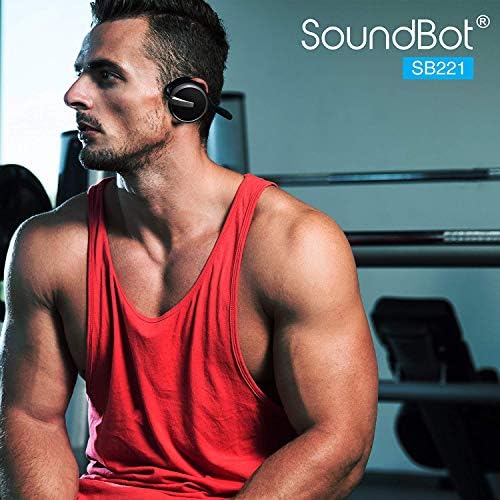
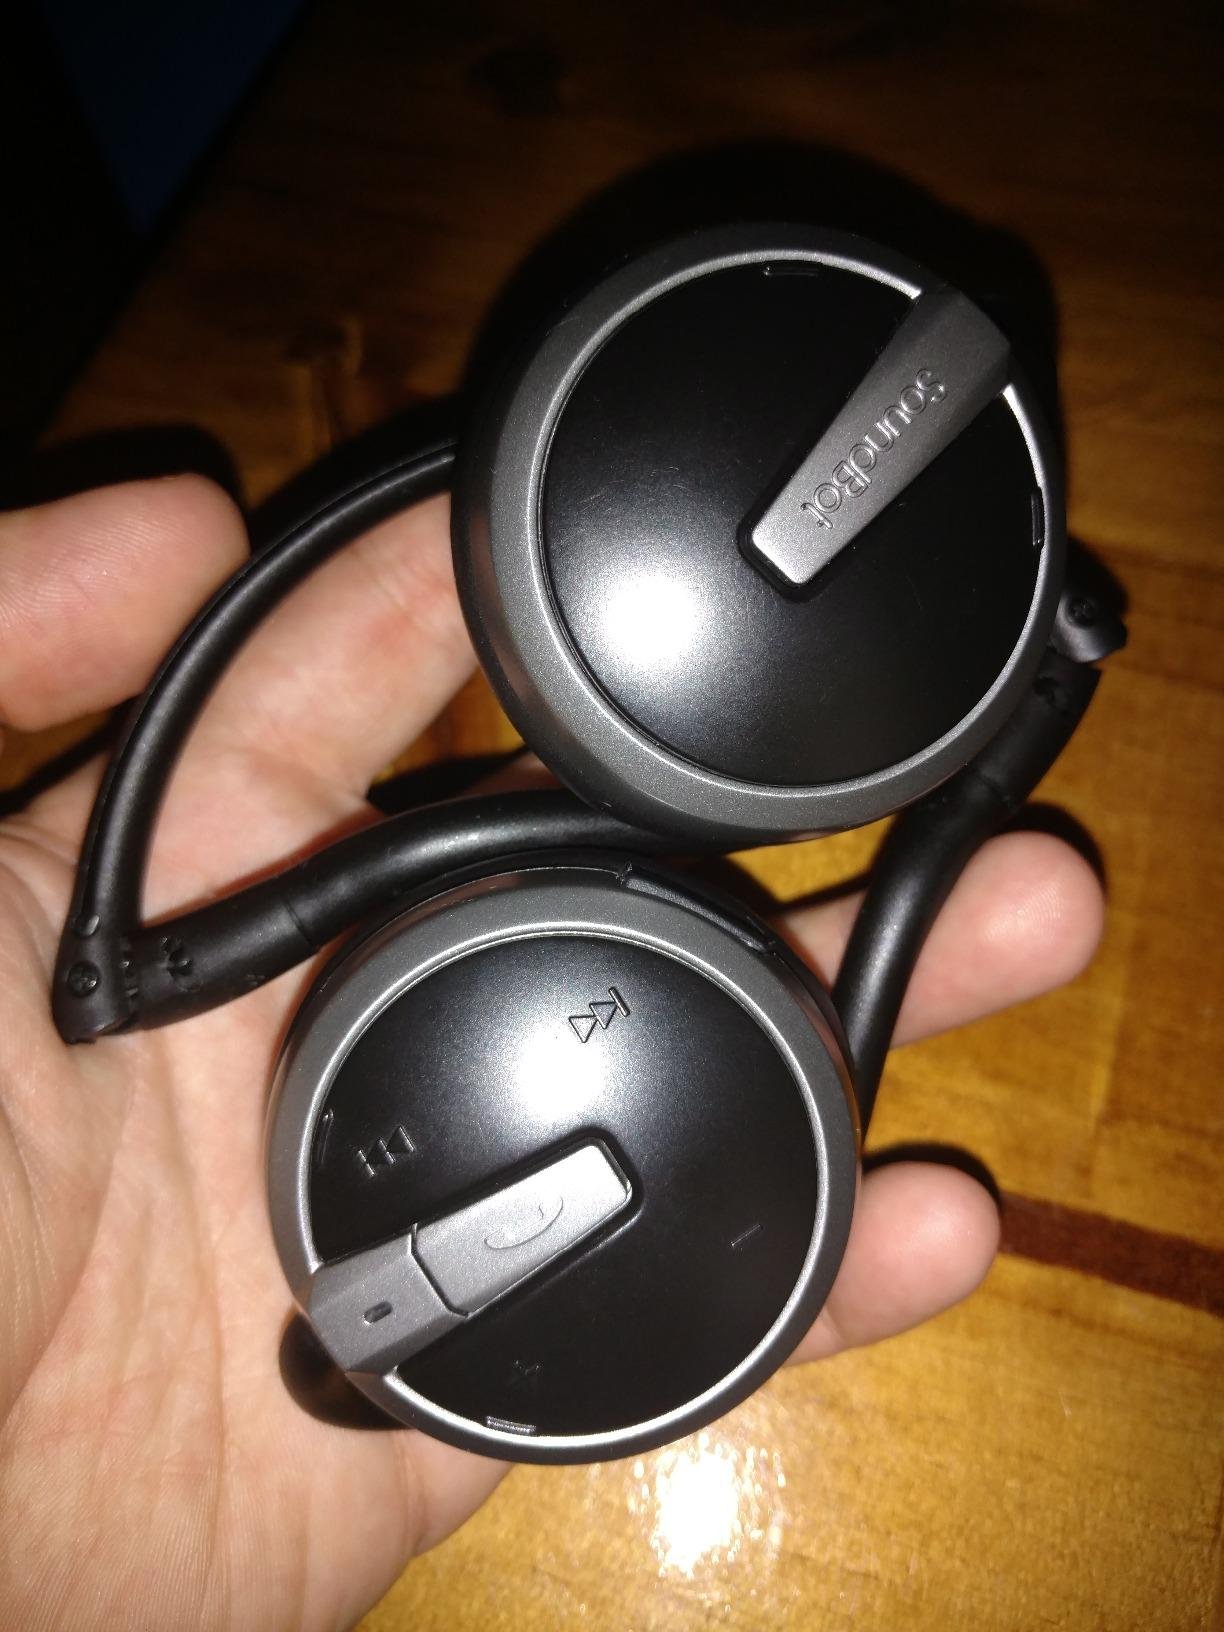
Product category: headphones
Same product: yes